Bede BD-5

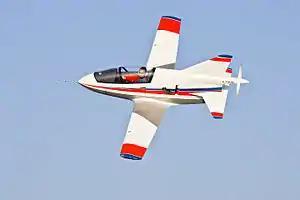

The Bede BD-5 Micro is a series of small, single-seat homebuilt aircraft created in the late 1960s by US aircraft designer Jim Bede and introduced to the market primarily in kit form by the now-defunct Bede Aircraft Corporation in the early 1970s.